Guru Chandrasekharan

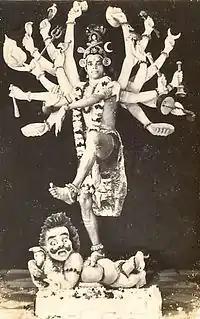
Guru Chandrasekharan as Shiva in the 1930s

Guru Chandrasekharan (1916–1998) was an Indian classical dancer, choreographer and instructor of Kathakali. He was born in Trivandrum, India in 1916. His father was N.K. Nair, an artist and notable oil painter. Guru Chandrasekharan held tenure at the Visva Bharati University (Santiniketan) from 1947 to 1950, where he was a Professor of Classical Dance, focusing on Kathakali.